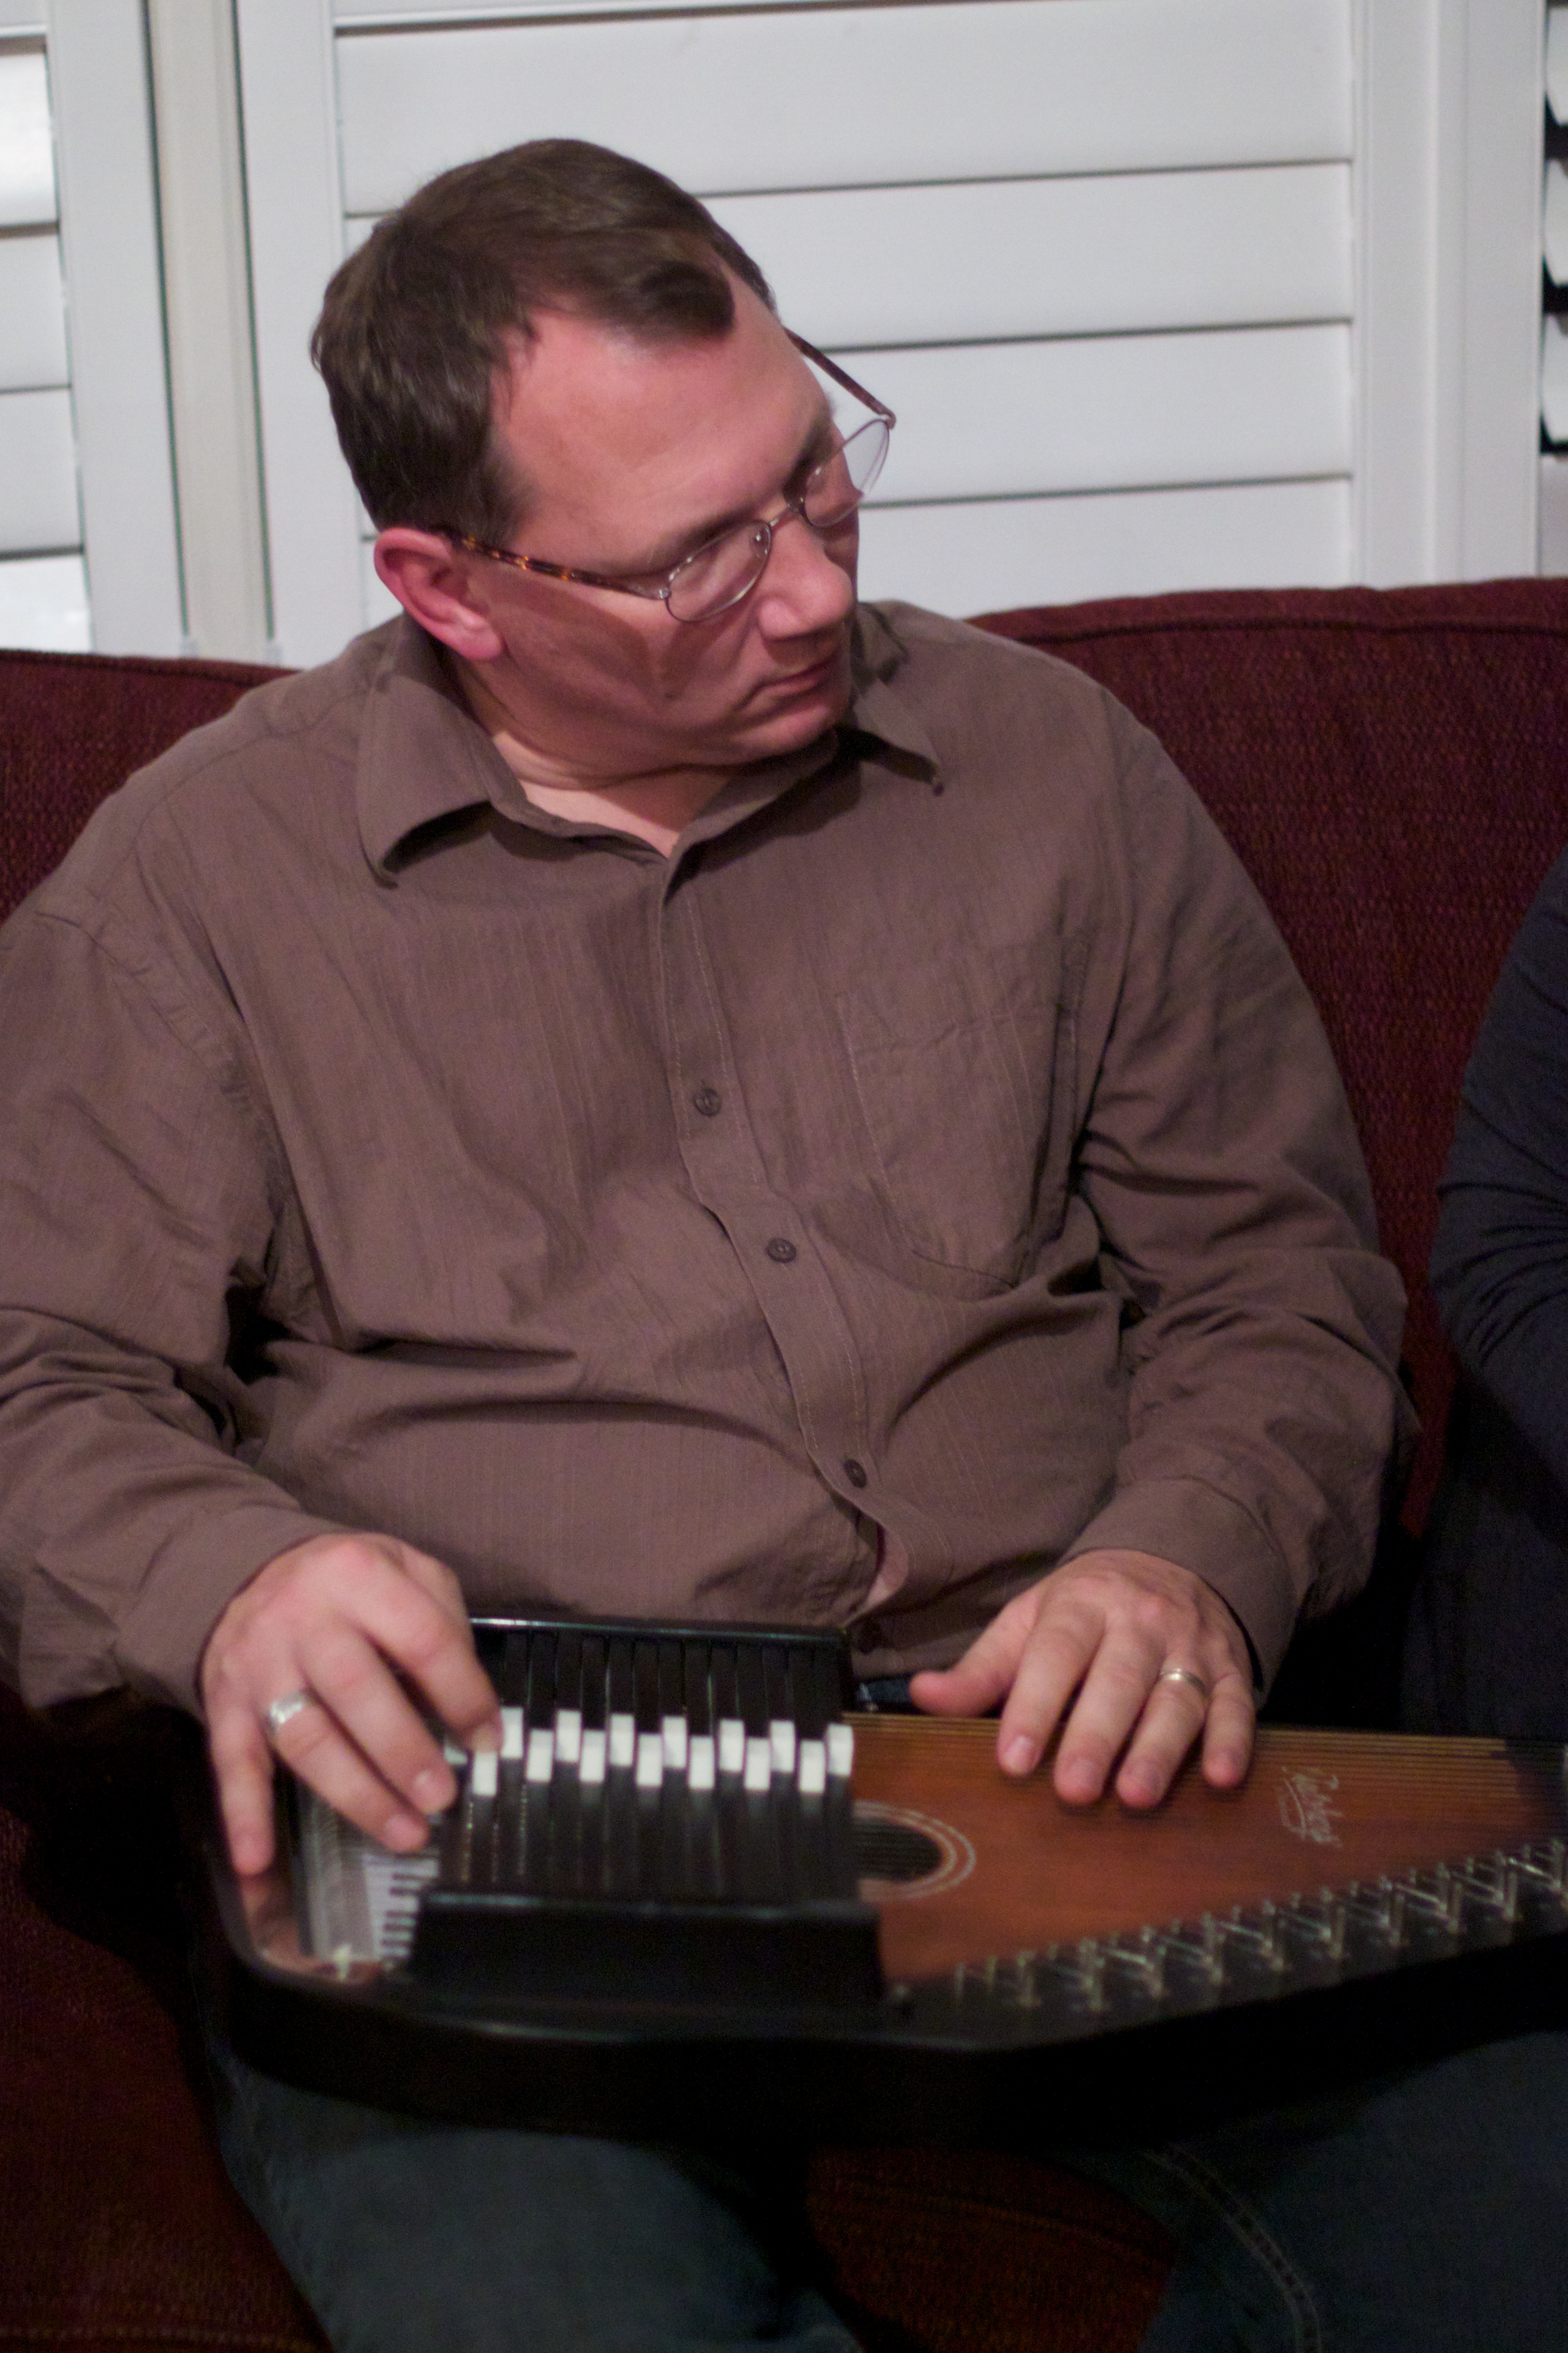
person, guitar, musician, musical instrument, singing, guitarist, odyssey, hurleylounge, string instrument, electronic instrument, plucked string instruments